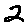
Label: 2